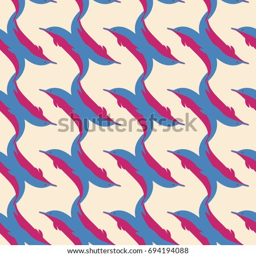
seamless texture with a flock of dolphins under water , illustration for background